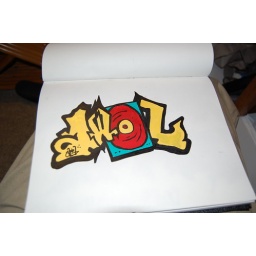
Messin in the black book